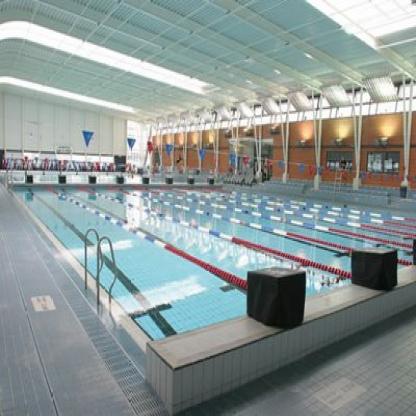
Scene: Indoor